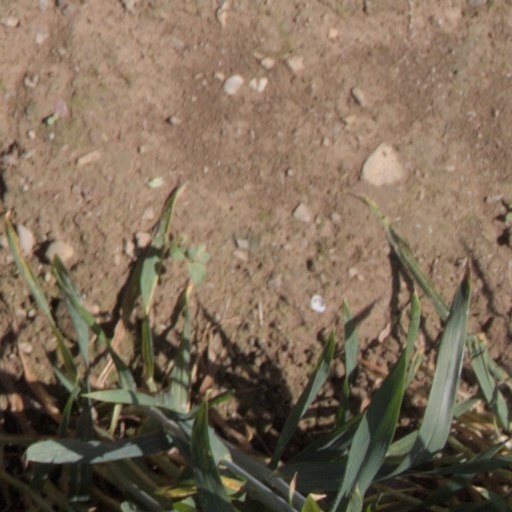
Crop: wheat